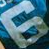
Number: 6